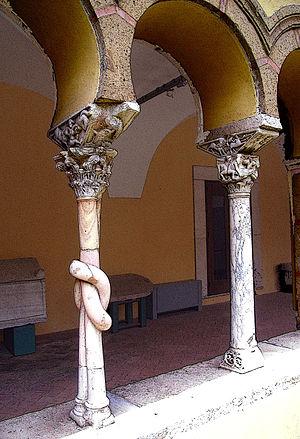
Les colonnes ophitiques sont des colonnes géminées qui s’entrelacent à mi-fût en formant un nœud.